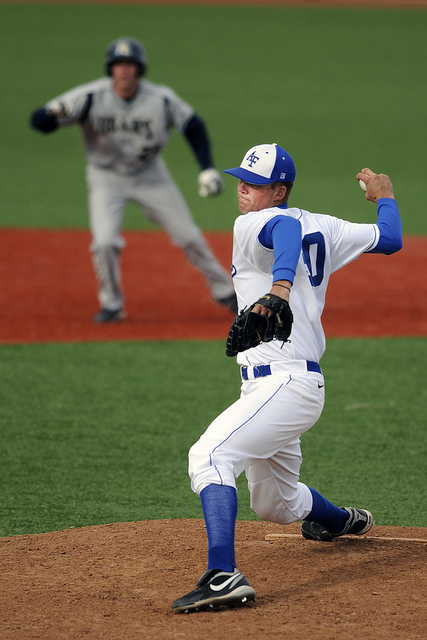
một cầu thủ ném bóng đang chuẩn bị ném bóng